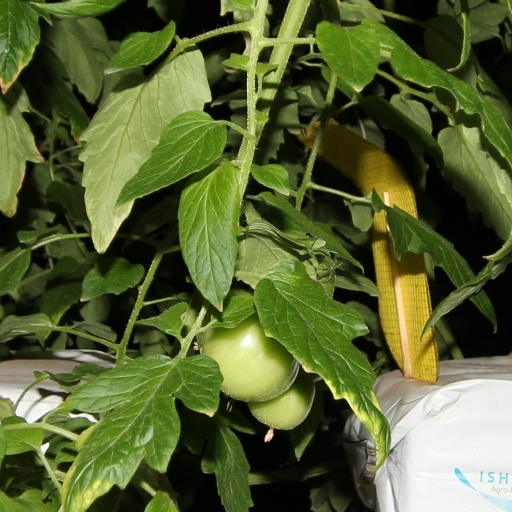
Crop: tomato